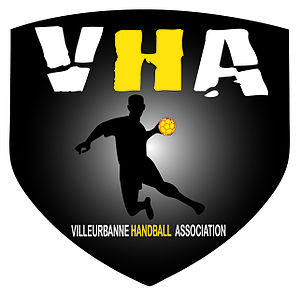
Logo du Club VHA
Villeurbanne Handball Association est un club français de handball basé à Villeurbanne dans la banlieue de Lyon. Fondé en 1977 sous le nom de Villeurbanne Handball Club, il prend son appellation actuelle en 1994. Présidé par Tony Breysse et entraîné depuis janvier 2019 par Semir Zuzo, le club évolue en Nationale 1 pour la saison 2018-2019.